Julius Wetzlar House

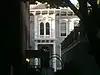

The Julius Wetzlar House located in Sacramento, California is a historic house built in 1871 and designed in an Italianate style.